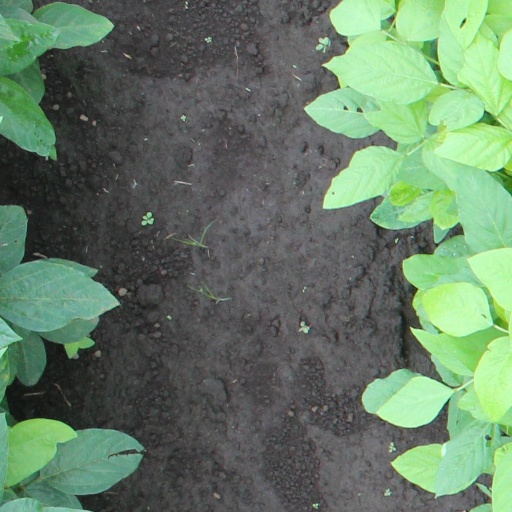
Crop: soybean